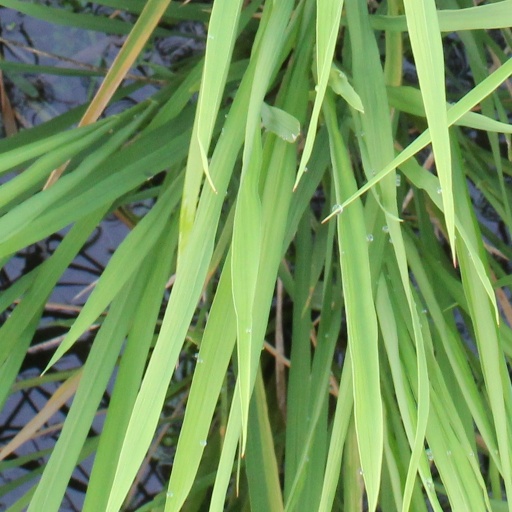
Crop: rice